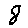
Label: 8